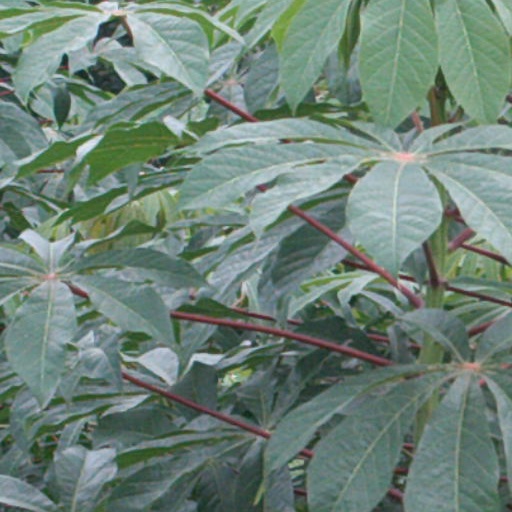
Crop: cassava